Grupo Agbar

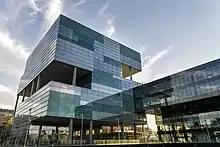

Grupo Agbar, formerly Aigües de Barcelona, is a Spanish water utility company. Since 2022, it has been part of Veolia.